Crescent Lake National Wildlife Refuge

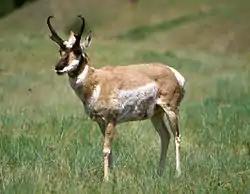
The Pronghorn is often mistakenly referred to as the antelope

Crescent Lake NWR was protected in 1931 to ensure the wetlands would continue to be protected, providing migratory bird species and other animals a safe haven. As many as twenty Bald eagle pairs have been known to spend part of the year within the refuge, and along another 200 observed bird species, the refuge is considered one of the finest in the U.S. for birders. The grasses support a large group of Pronghorn as well as Mule and White-tailed deer. Coyote, bobcat, beaver, river otter, swift fox, prairie dog and raccoon are also found on the refuge. Sport fishing is popular with Yellow Perch, Walleye and Largemouth bass being the more commonly sought.